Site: brandenburg
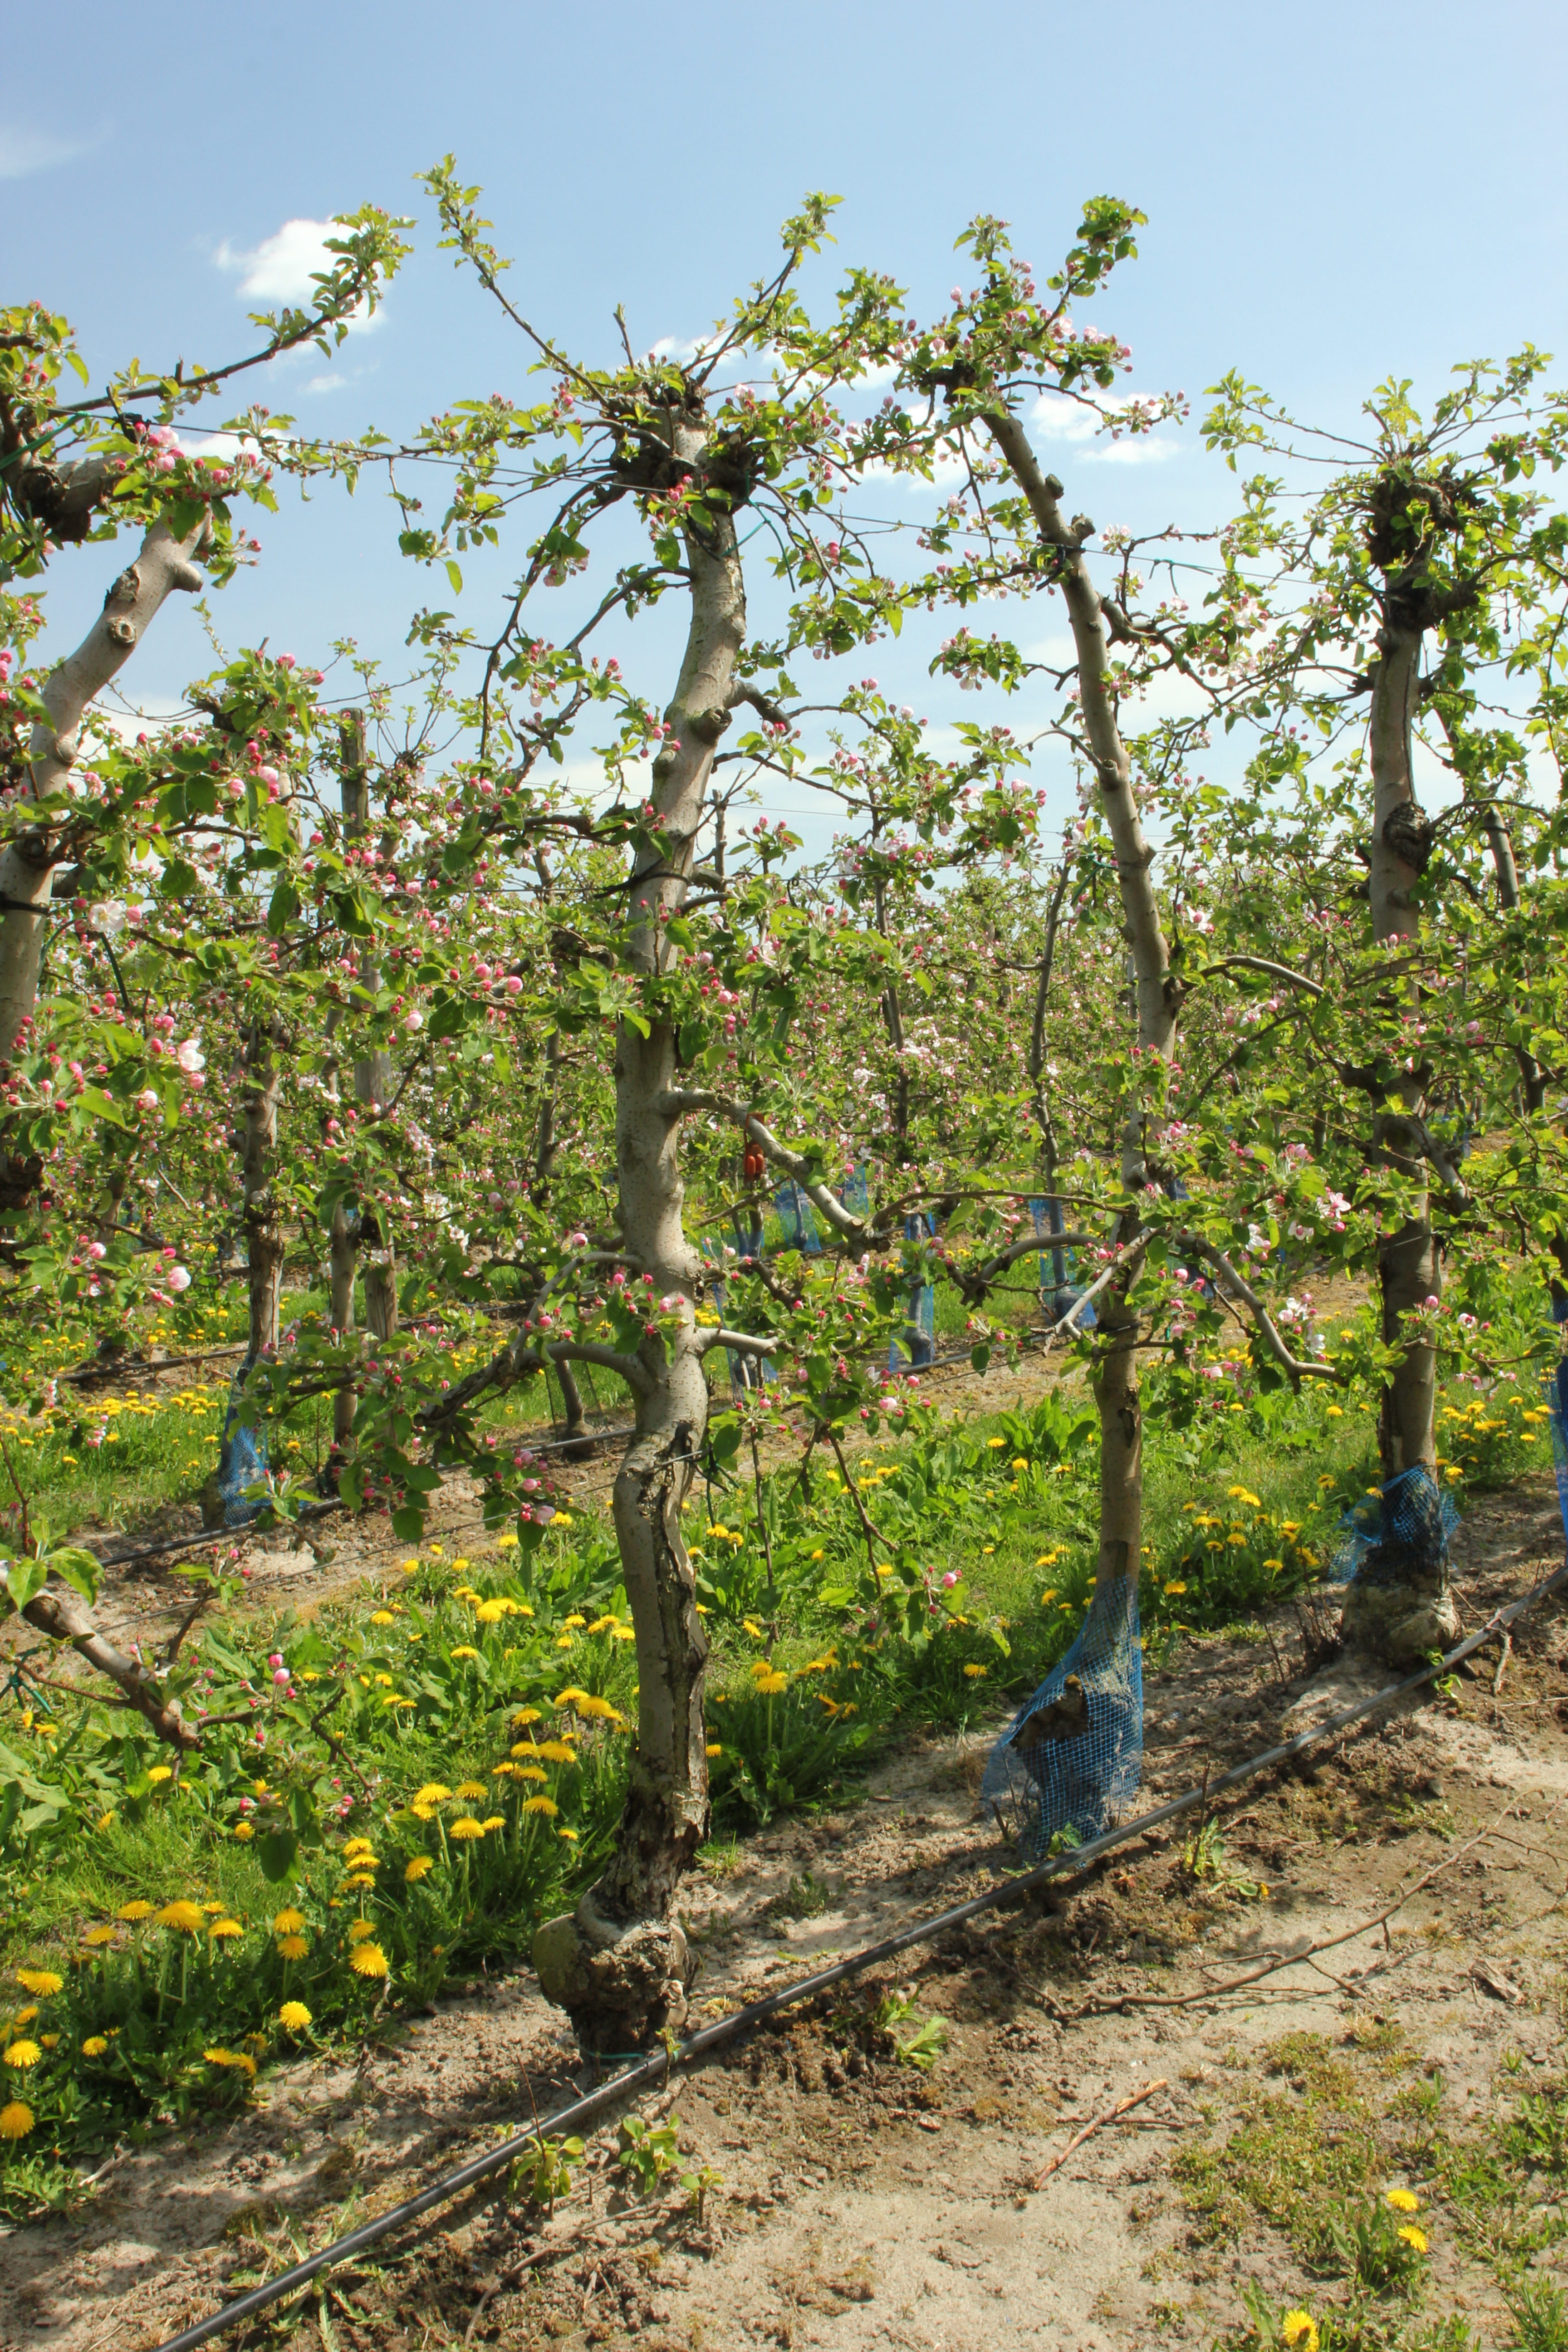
Growth stage (BBCH 57): Inflorescence emergence